Jennifer Granholm

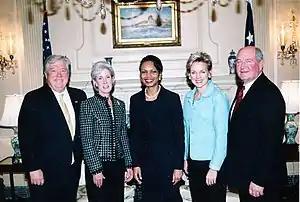
Left to right: Mississippi Governor Haley Barbour, Kansas Governor Kathleen Sebelius, U.S. Secretary of State Condoleezza Rice, Granholm and Georgia Governor Sonny Perdue.

Granholm was sworn in as the 47th governor of the state of Michigan on January 1, 2003. Upon her inauguration, in addition to becoming the state's first female governor, she also became its third governor who was not a natural-born citizen of the United States and its fourth who was not born within the United States. The earlier two non-natural-born citizens were Fred M. Warner, who was born in England and was the 26th governor from 1905 to 1911; and John Swainson, who was also born in Canada and was the 42nd governor from 1961 to 1963. George W. Romney, who was born in Mexico and was the 27th governor from 1963 to 1969, was a natural-born citizen by virtue of his parents' U.S. citizenship at the time of his birth.